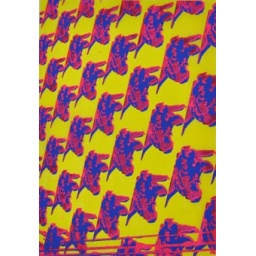
screen print on tracing paper from Warhol wall paper in MoMA New Tork